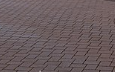
Surface type: paving stones